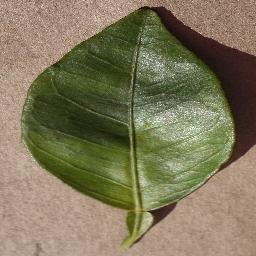
Label: Orange___Haunglongbing_(Citrus_greening)